Wiliesind

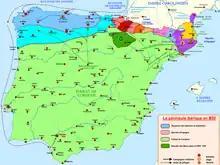
Map of Iberia (850)

Wiliesind was a bishop of Pamplona (floruit 848–67). His episcopate falls in a very obscure period in Pamplonan history. His predecessor, Opilano (floruit 829), is the first bishop mentioned in source after 693, and no successor of his is known before Jimeno in the 880s. Wiliesind's name is Gothic in origin, although the diocese of Pamplona was predominantly Basque at the time. It probably indicates that Pamplona still looked to Toledo as its spiritual guide, rather than across the Pyrenees.